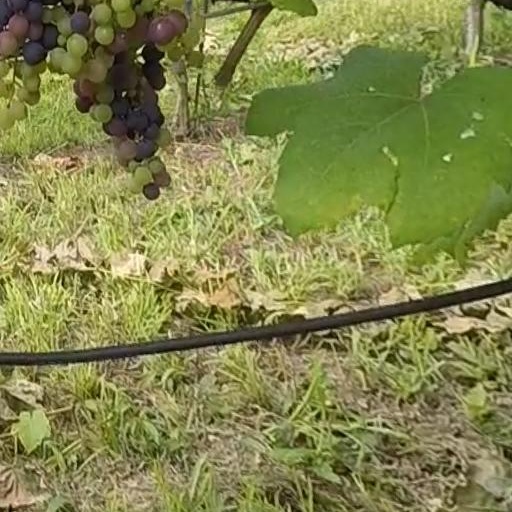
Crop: grape